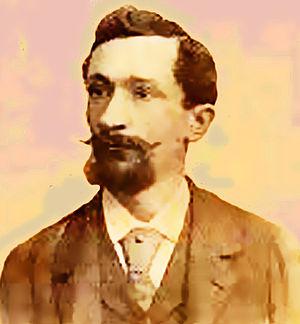
Cliché coloré de Jean-Baptiste Reboul, auteur de la ""Cuisinière provençale"""
Jean-Baptiste Joseph Marius Reboul, né le 12 avril 1862 à La Roquebrussanne et mort en 1926 à Marseille, est un chef cuisinier français. Il est notamment connu pour son livre La Cuisinière provençale, compilant plus de 1 000 recettes provençales et 365 menus.